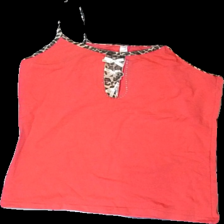
View: front
Type: Tank top
Category: Ladies
Brand: Not in the list
Brand text on label: night angel
Colors: Pink, Beige, Black
Material: 100% cotton
Pattern: Animal print
Cut: Regular
Size: L
Season: Summer
Damage: some glitter lost, outwashed
Price range: <50
Recommended usage: Recycle